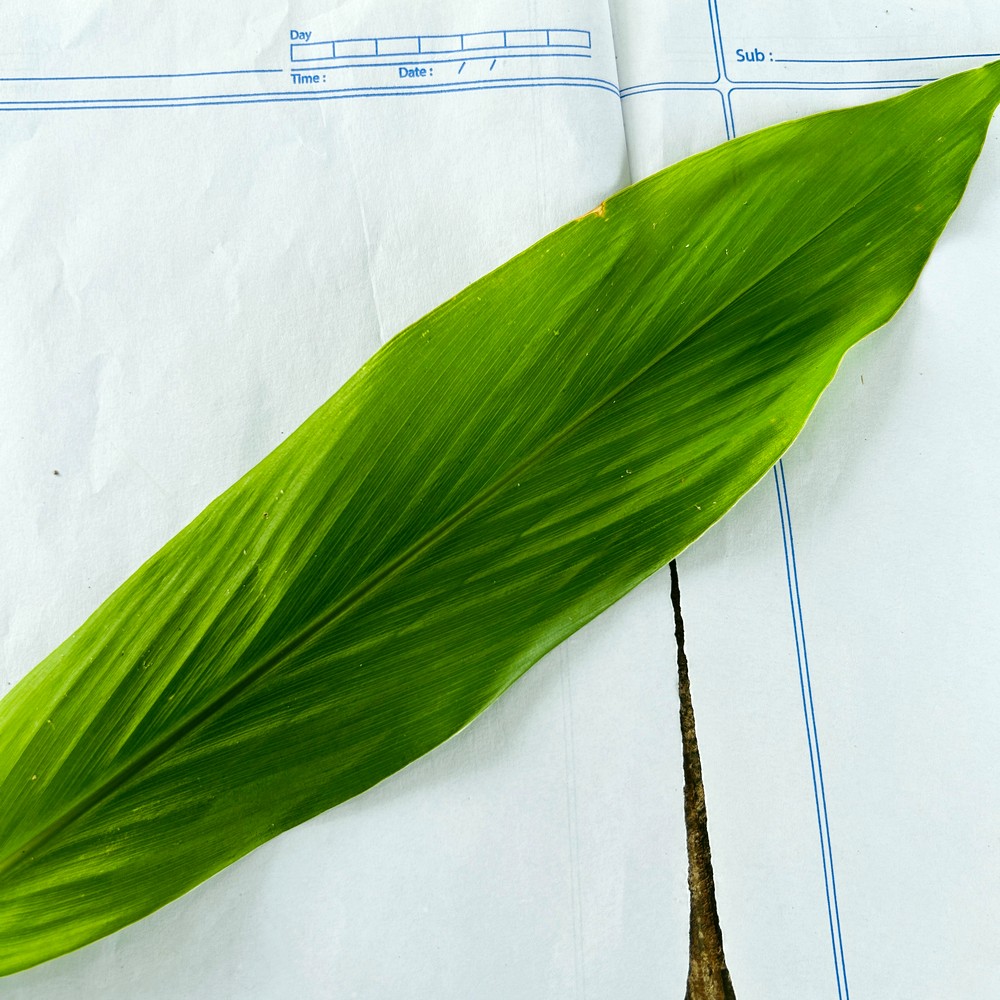
Label: Healthy Leaf